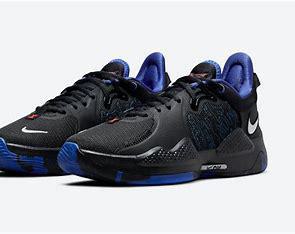
Brand: Nike
Model: Pg 5